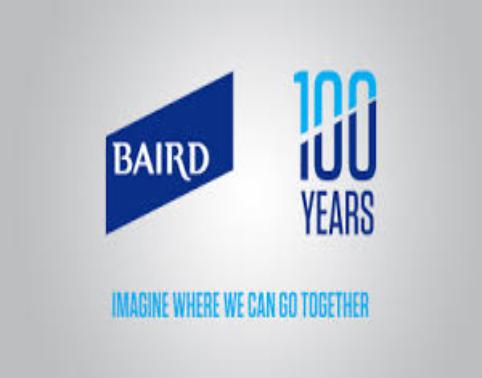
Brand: baird
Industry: Others